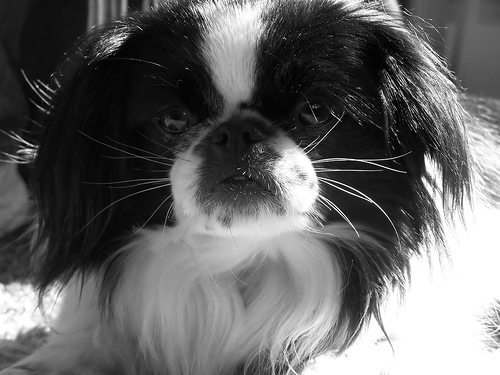
Breed: japanese chin